Avi Duan

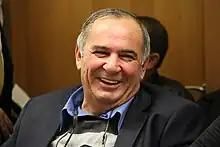
Duan in 2012

Avraham "Avi" Duan (17 October 1955 – 22 September 2018) was an Israeli politician who served as a member of the Knesset for Kadima between 2012 and 2013.